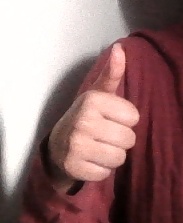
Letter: aleff